Brunow Bay

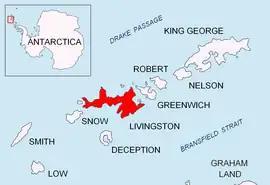
Location of Livingston Island in the South Shetland Islands.

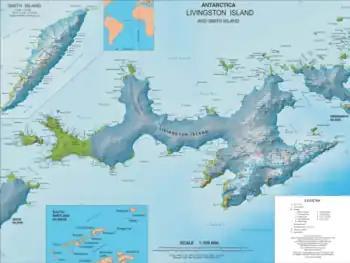
Topographic map of Livingston Island.

Brunow Bay is a 2.33 km wide bay indenting for 1.5 km the southeast side of Livingston Island in the South Shetland Islands, Antarctica. The bay is entered between Samuel Point and Vazov Point, and has its northwestern coast formed by the terminus of Macy Glacier.